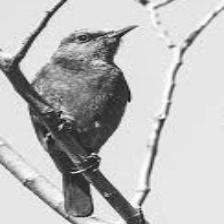
Species: CAPE ROCK THRUSH
Scientific name: MONTICOLA RUPESTRIS